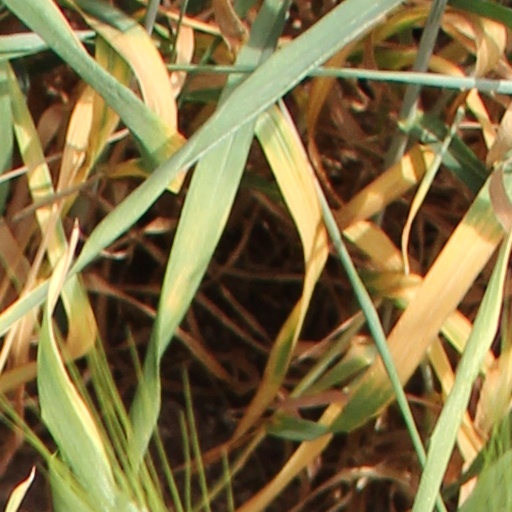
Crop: wheat